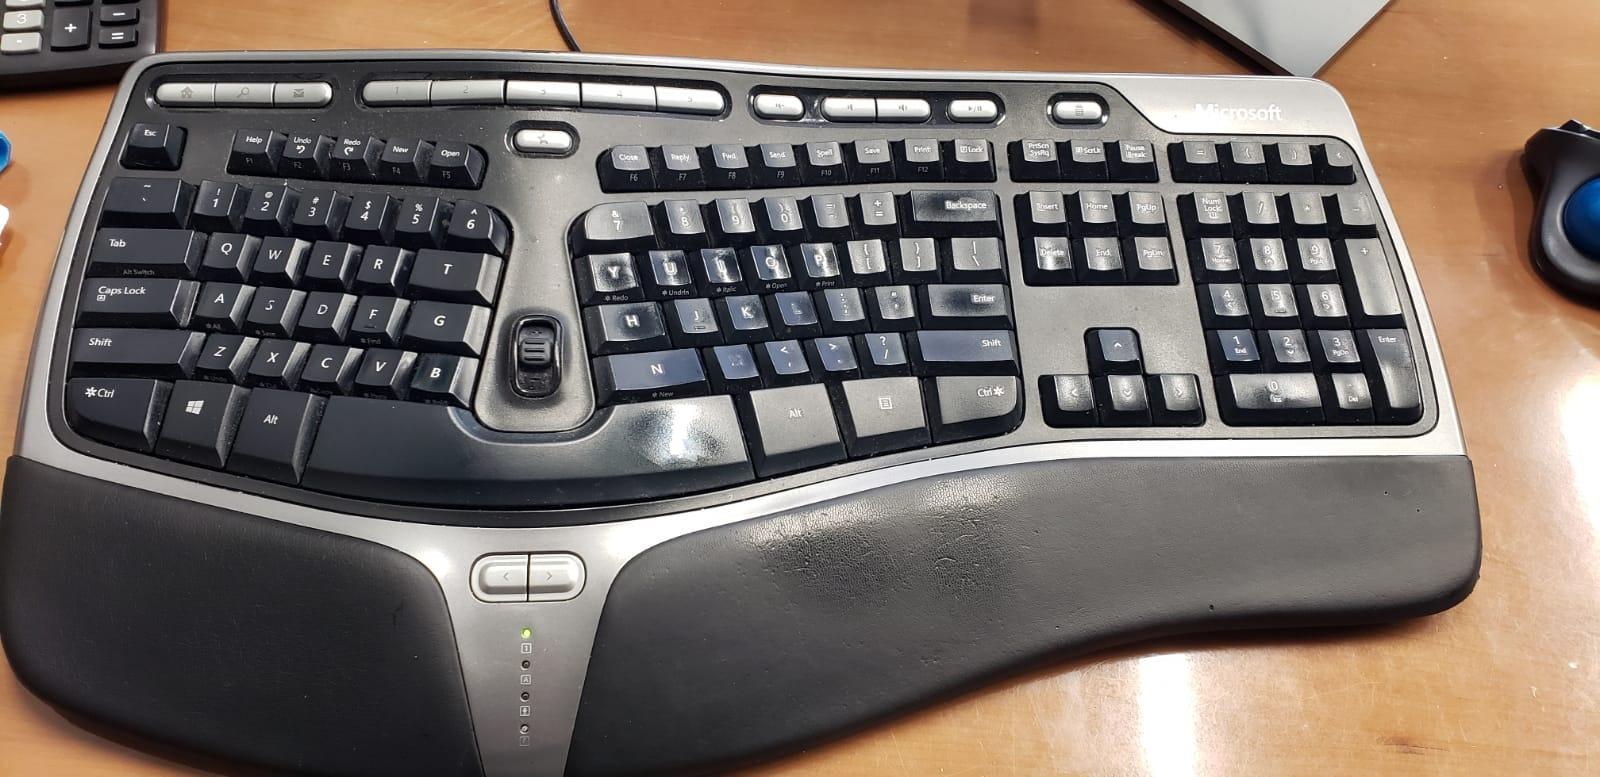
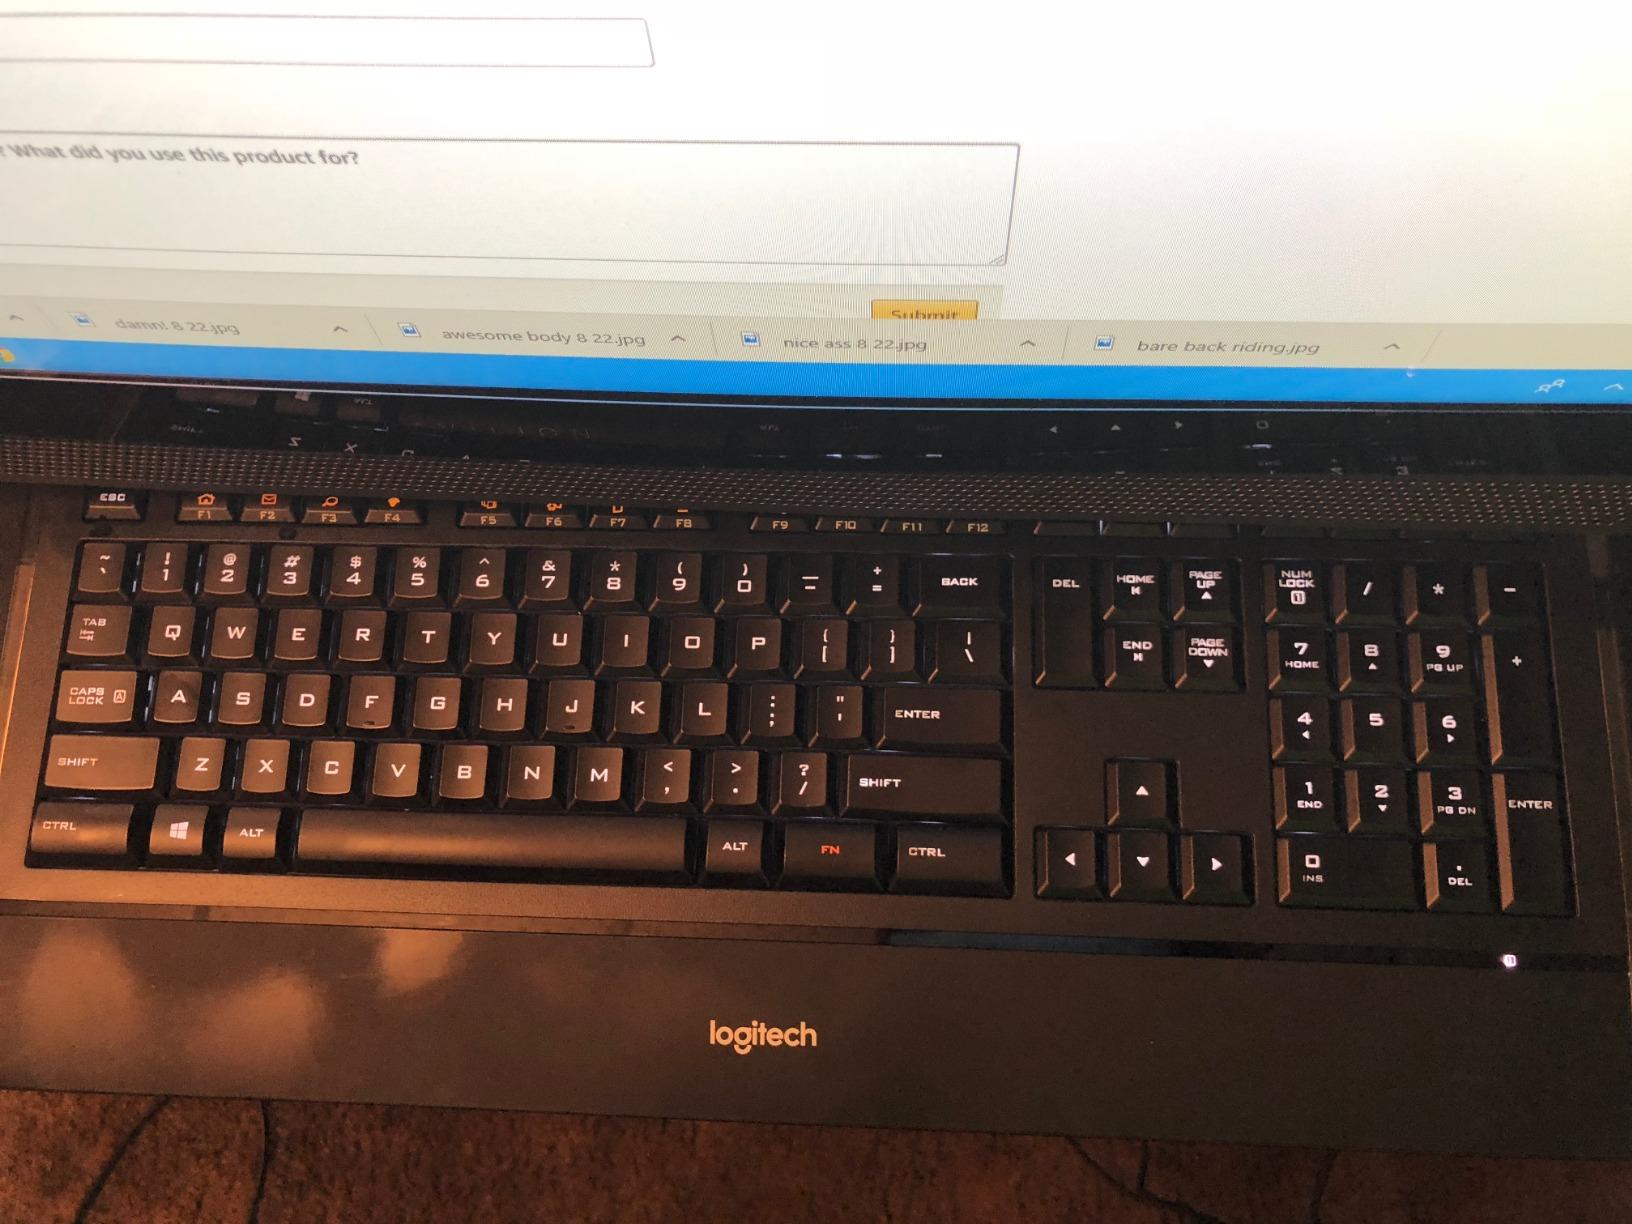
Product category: keyboard
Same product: no